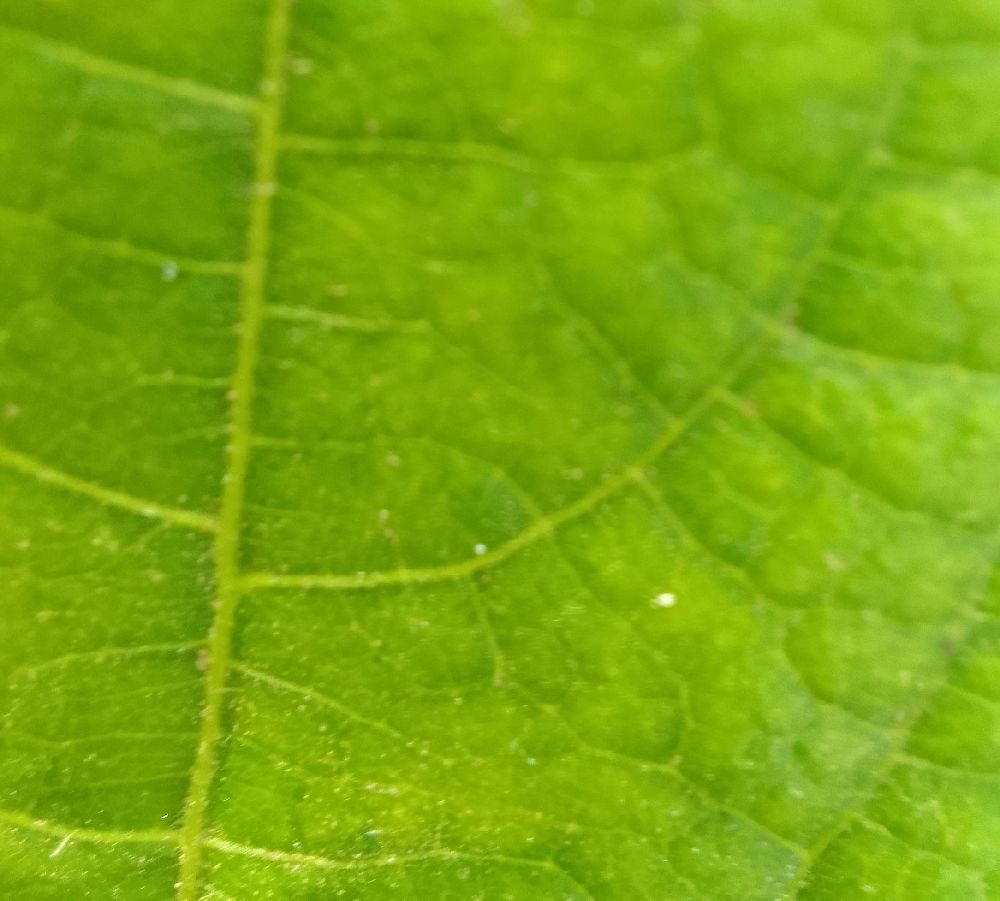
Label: healthy